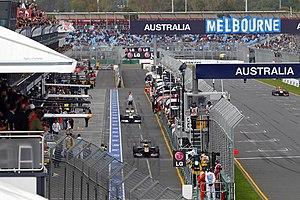
Le championnat du monde de Formule 1 2011, 62ᵉ édition du championnat du monde des pilotes, est remporté par Sebastian Vettel et par son écurie Red Bull Racing-Renault.
Le Grand Prix automobile d'Australie 2011, disputé le 27 mars 2011 sur le Circuit de l'Albert Park à Melbourne, est la 840ᵉ épreuve du championnat du monde de Formule 1 courue depuis 1950. Il s'agit de la vingt-septième édition du Grand Prix d'Australie comptant pour le championnat du monde de Formule 1, la seizième se tenant à Melbourne, les premières éditions comptant pour le championnat, de 1985 à 1995, s'étant disputées sur le circuit d'Adélaïde. Cette épreuve est la manche d'ouverture du championnat 2011, à la suite de l'annulation, le 21 février 2011, du Grand Prix de Bahreïn en raison de l'instabilité politique du pays.